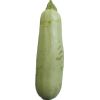
Label: Zucchini 1